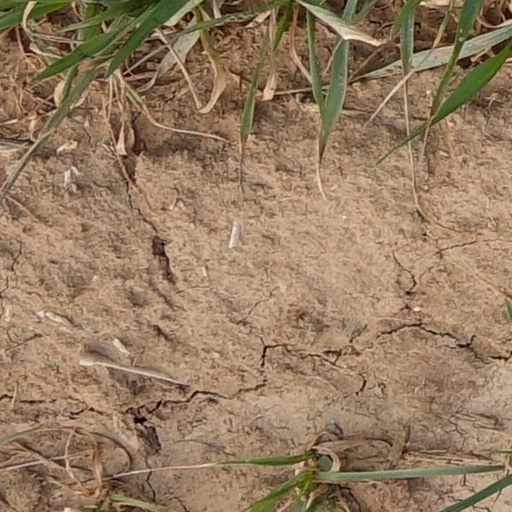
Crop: wheat